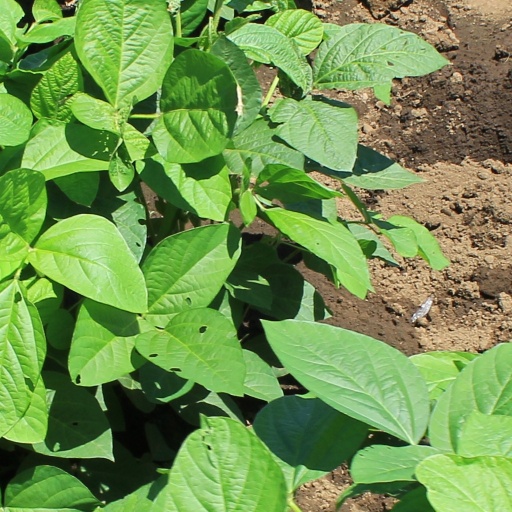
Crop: soybean